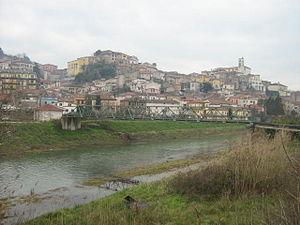
Polla est une commune italienne de la province de Salerne dans la région Campanie en Italie.